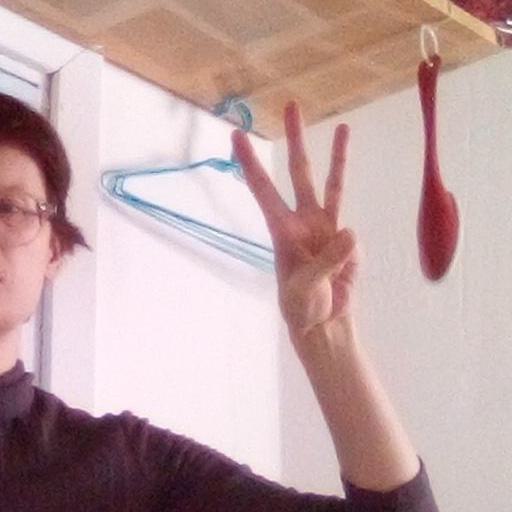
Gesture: three